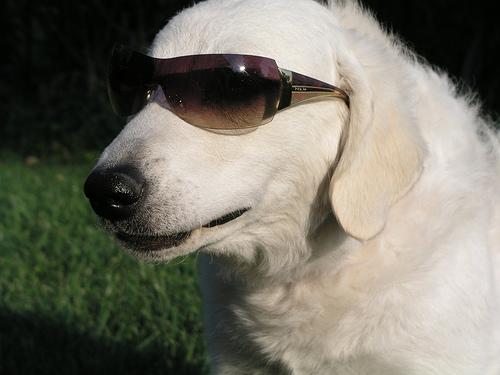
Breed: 223-n000067-kuvasz